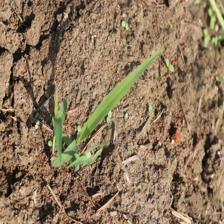
Label: Sorghum